Yuhang, Hangzhou

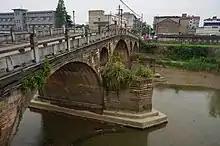
Old Yuhang

Yuhang is a suburban district of Hangzhou, Zhejiang, China.